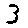
Label: 3